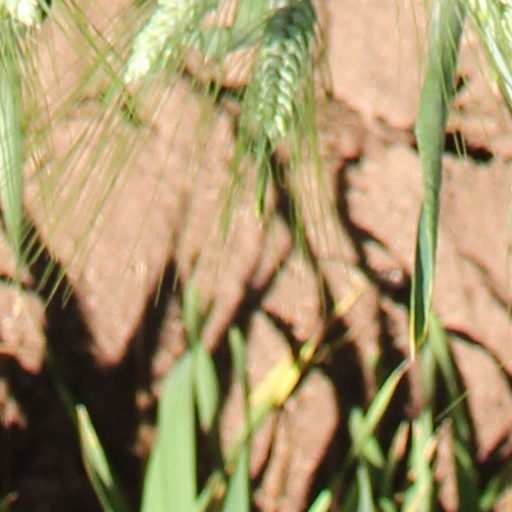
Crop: wheat